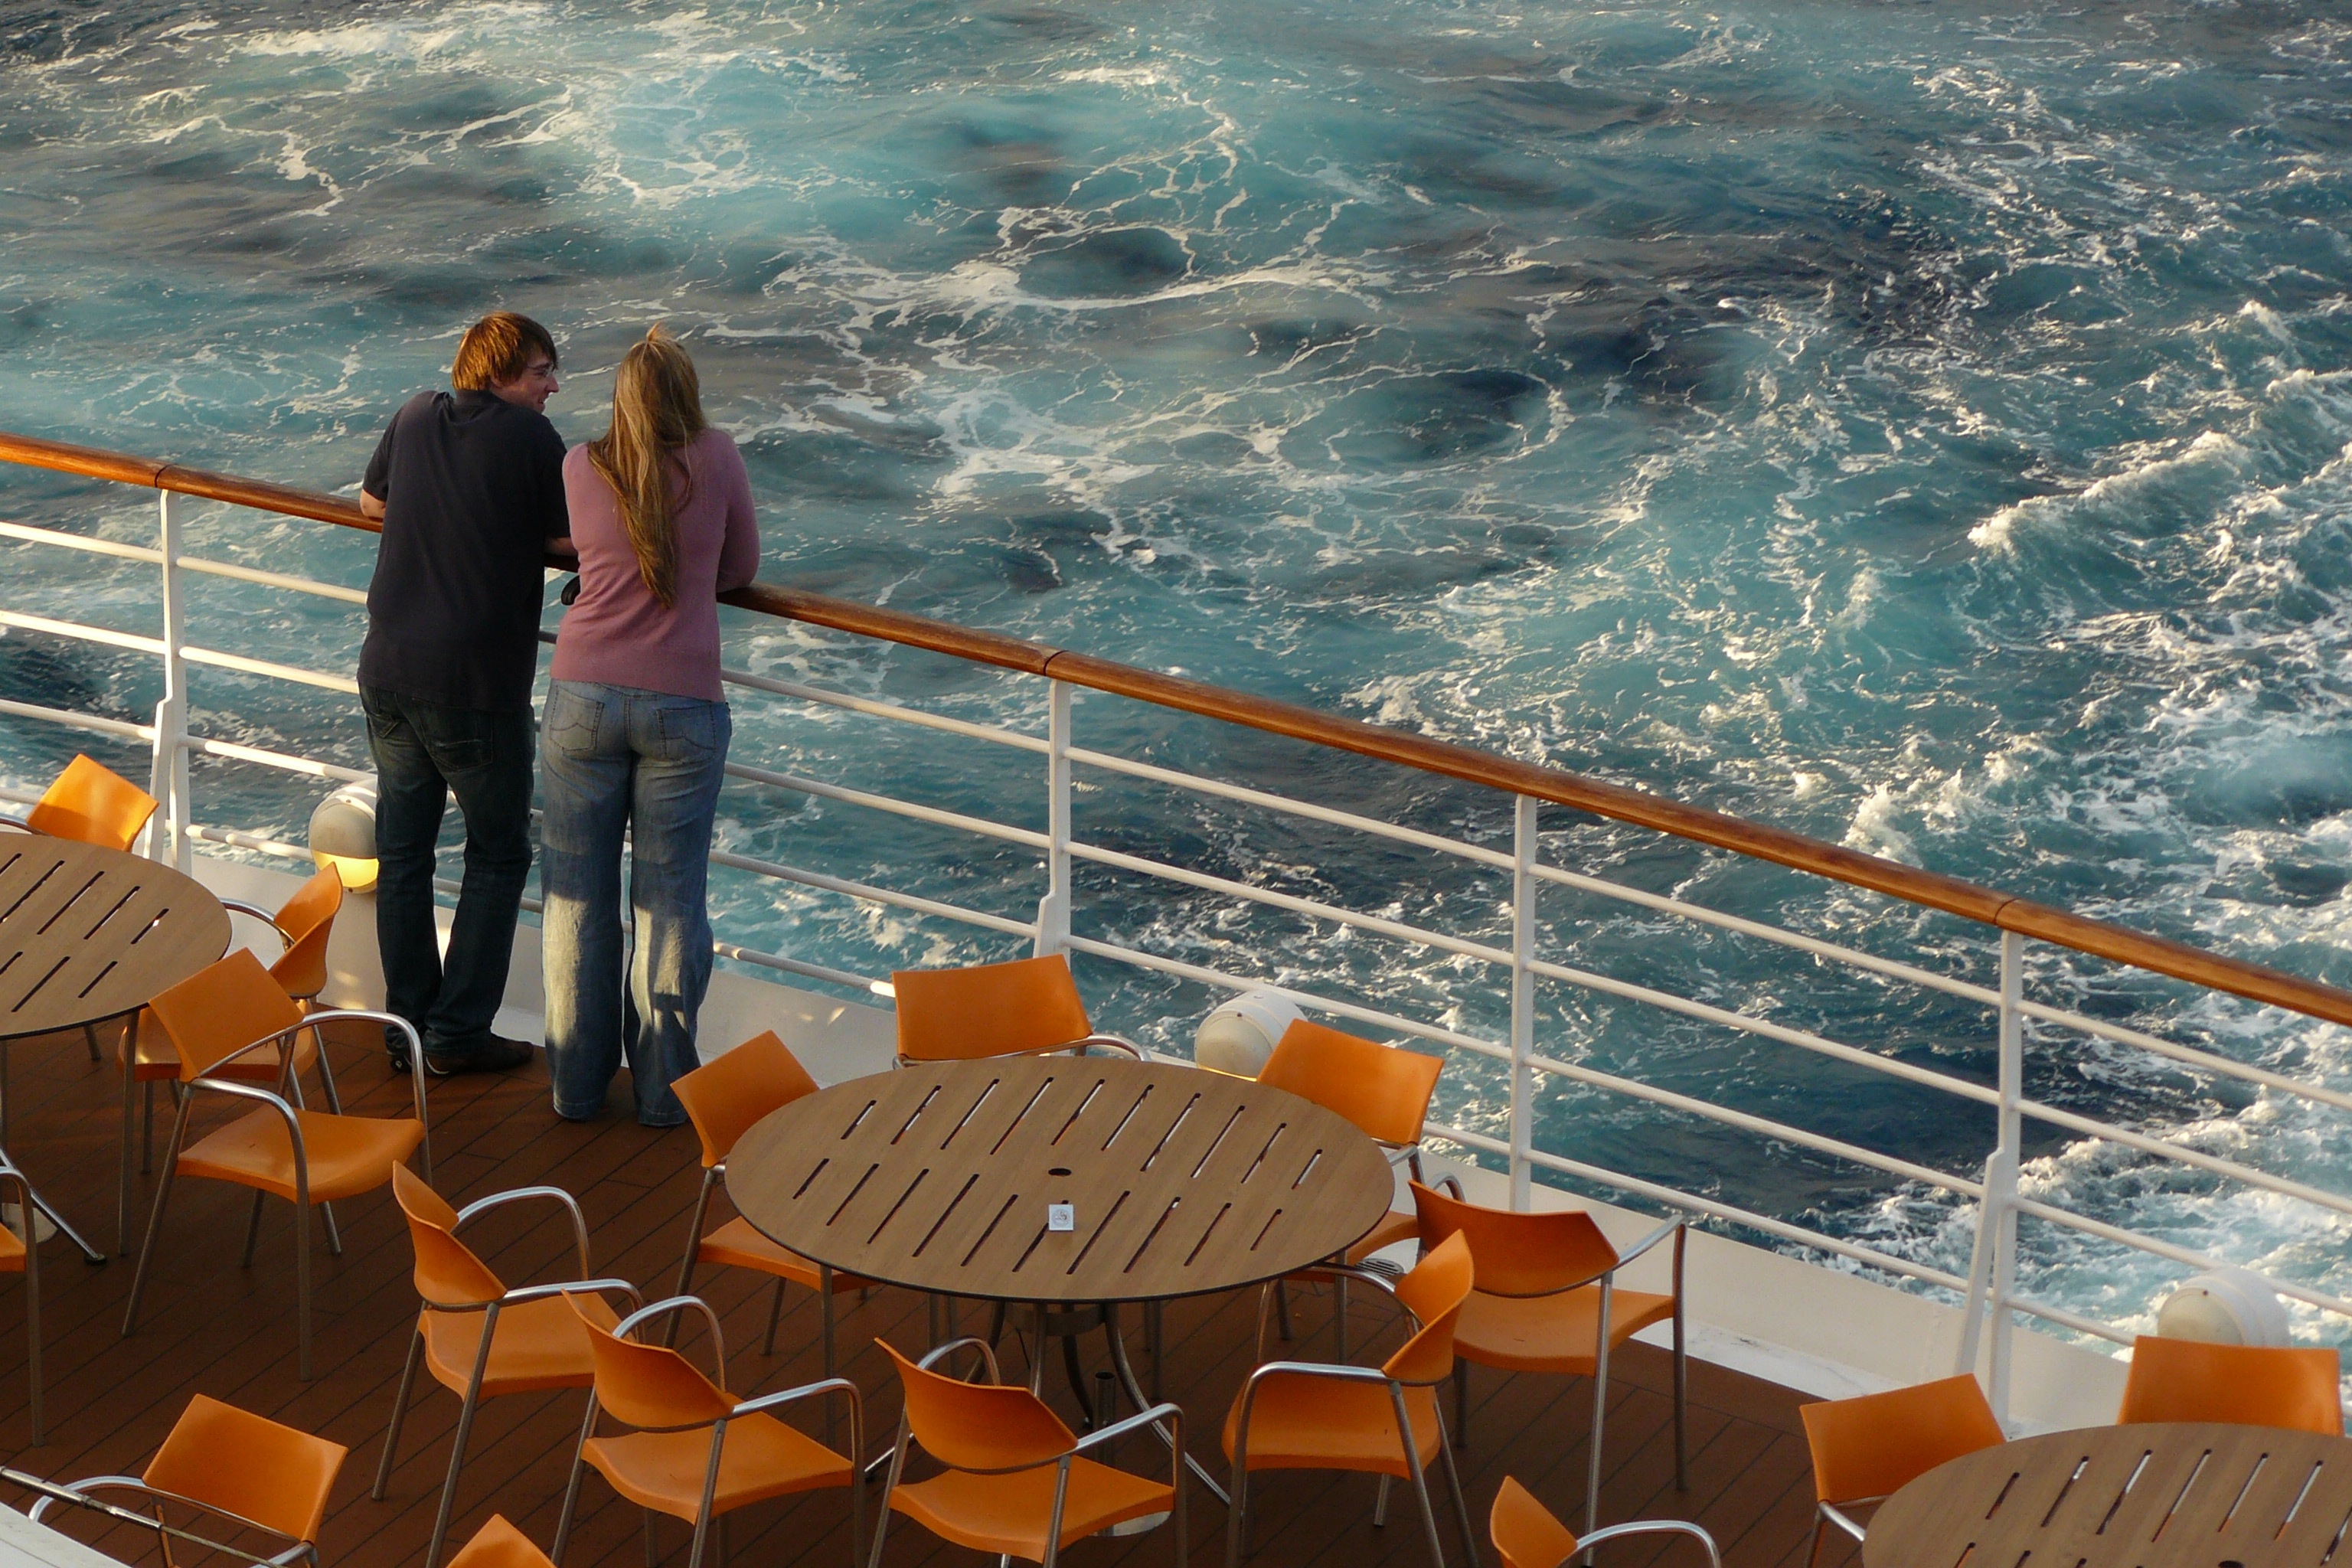
sea, ocean, people, deck, wave, ship, travel, railing, vehicle, holiday, human, cruise, chairs, holidays, pair, cruise ship, togetherness, recovery, go away, dining tables